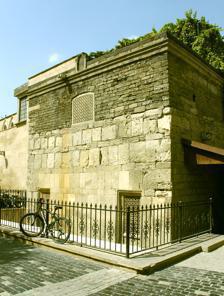
Building: Ashur Mosque
Country: Azerbaijan
Year built: 1169
Mosque in Baku, Azerbaijan Ashur Mosque Azerbaijani : Aşur Məscidi Arabic : مسجد عاشور The mosque in 2014, prior to its forced closure Religion Affiliation Sunni Islam (former) Ecclesiastical or organisational status Mosque Status Closed (since 2016) Location Location Asaf Zeynalli Street, Baku Country Azerbaijan Location of the former mosque in the Baku Old City Geographic coordinates 40°21′57″N 49°50′11″E / 40.3657°N 49.8363°E / 40.3657; 49.8363 Architecture Type Mosque architecture Date established 1169 Specifications Length 14 m (46 ft) Width 11 m (36 ft) Materials Stone The Ashur Mosque ( Azerbaijani : Aşur Məscidi ), also known as the Lezgi Mosque ( Arabic : مسجد عاشور ), is a Sunni Islam mosque in the Old City of Baku , Azerbaijan . It was founded in 1169 by the master Najaf Ashur son of Ibrahim. It is located in Asaf Zeynalli Street. The mosque was closed for repairs in 2016 and as of December 2024 [update] , the mosque remains closed. Overview The mosque is frequently called the ‘Lezgin Mosque’. The second name of the mosque is connected with the oil boom of the 19th century. As a result of this event, a large inflow of labour was observed in Baku, including from Dagestan . This mosque was used by Lezgin workers during religious ceremonies. The shape of the Ashura Mosque is parallelepiped . There are two small windows on the southern face of the building. The entrance of the mosque is small and arch-shaped, which leads to the single chamber prayer room. The two-storey structure measures 14 m × 11 m (46 ft × 36 ft). The construction highlights its antiquity and restructuring from the ancient fire temple. Overlapping is vaulted. The entrance is arranged in the north-eastern part in the form of a pointed arch and leads to a wide, singlechamber prayer hall. There are two openings with a semicircular arch facing outwards. Among the distinctive features – there are two mihrabs in the mosque: one is arranged along the axis of the hall and is divided into two sections by an arched belt, another one is a dome-shaped stalactite mihrab in a corner. Both are richly decorated. In 1970, the mosque underwent restoration works and after reconstruction archaeological excavations discovered two semicircular arches belong to the Sassanids period in Azerbaijan . These findings are in the southern part of the mosque building. In the lead up to the Baku 2015 European Games , there was significant pressure from Government authorities for the mosque to close, including arresting the imam . In July 2016, the mosque was ordered to close for repairs, and as of December 2024 [update] , the mosque remains closed. See also Islam portal Azerbaijan portal Islam in Azerbaijan List of mosques in Azerbaijan List of mosques in Baku References